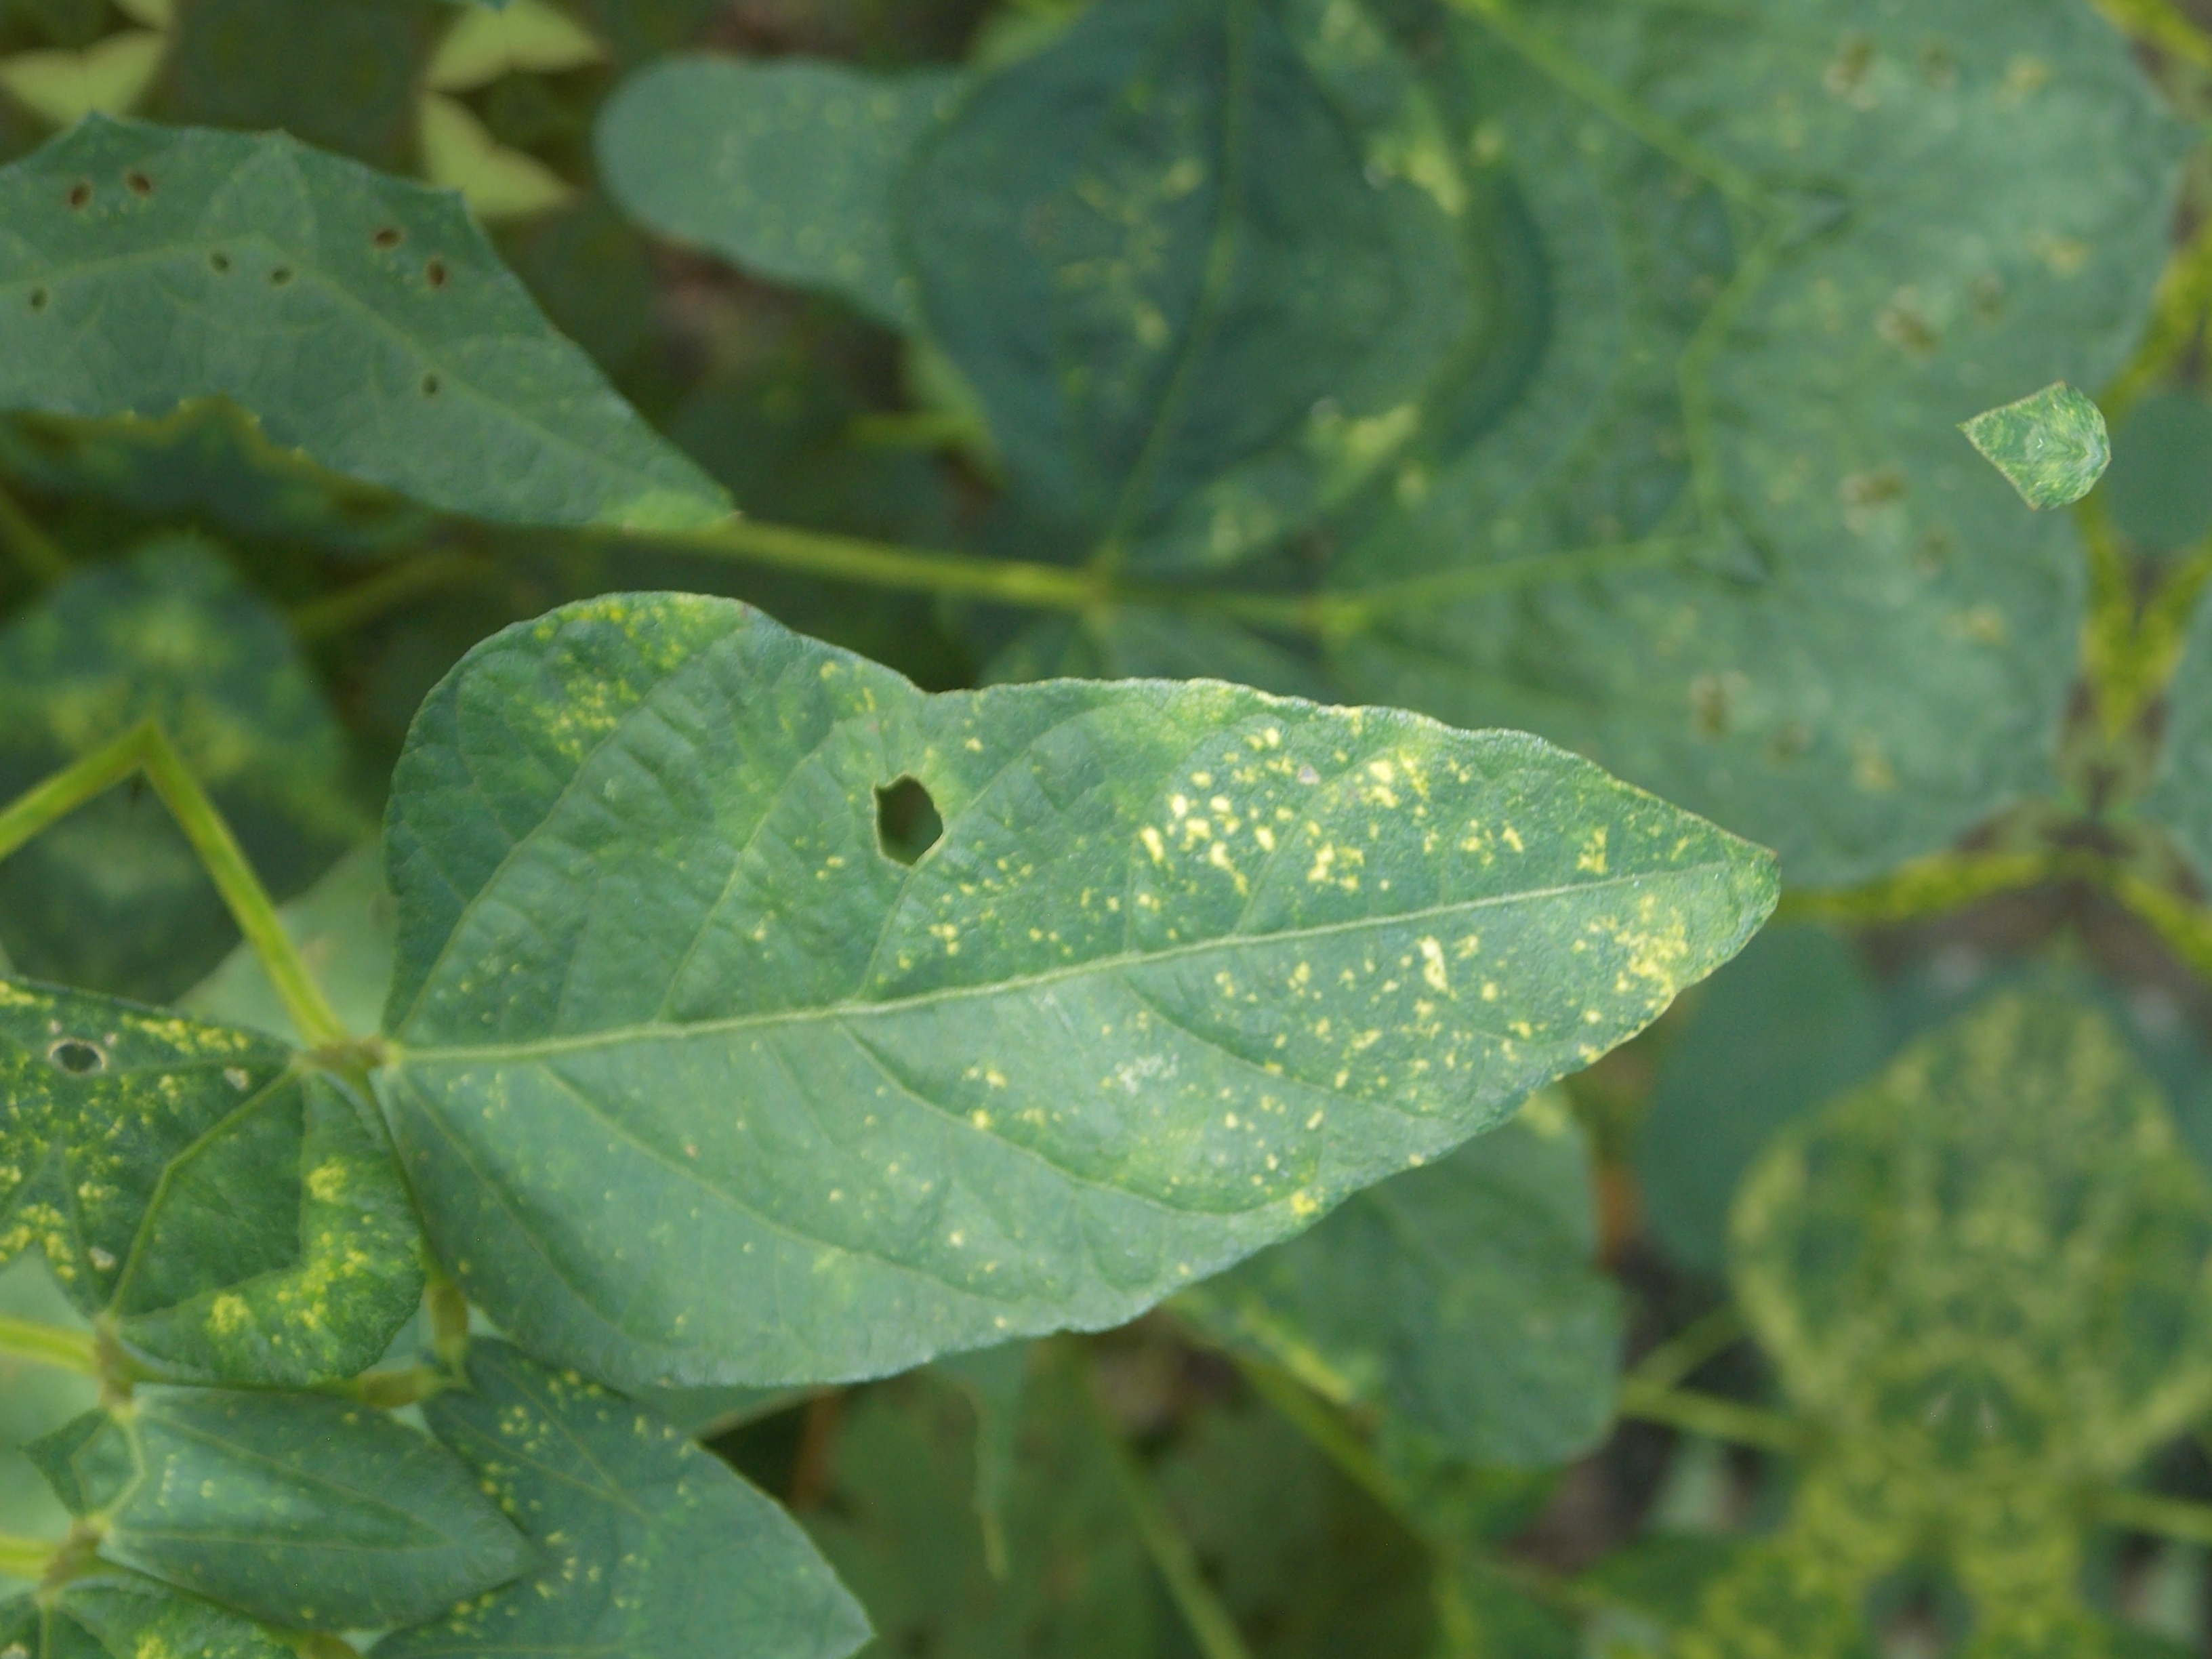
Label: Disease